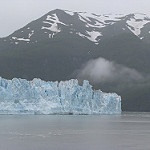
Scene: Outdoor